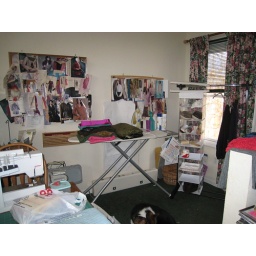
The ironing corner. Note cat basket in corner, she likes to attend as well.